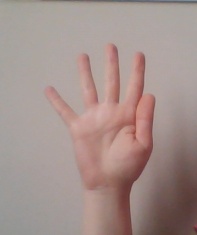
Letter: sheen